Aquiminzaque

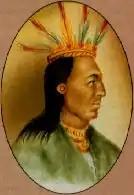
Aquiminzaque, the last ruler of Hunza

Aquiminzaque (Chibcha: "Aquim ó Quiminza", died Tunja, 1540) was the last "hoa" of Hunza, on which the Spanish city of Tunja (in present-day Colombia) was built, reigning from 1537 until his death. His "psihipqua" counterpart in the southern area of the Muisca was Sagipa. Aquiminzaque was for the Muisca what Túpac Amaru was for the Inca; and as the Inca leader, Quiminza was executed by decapitation.